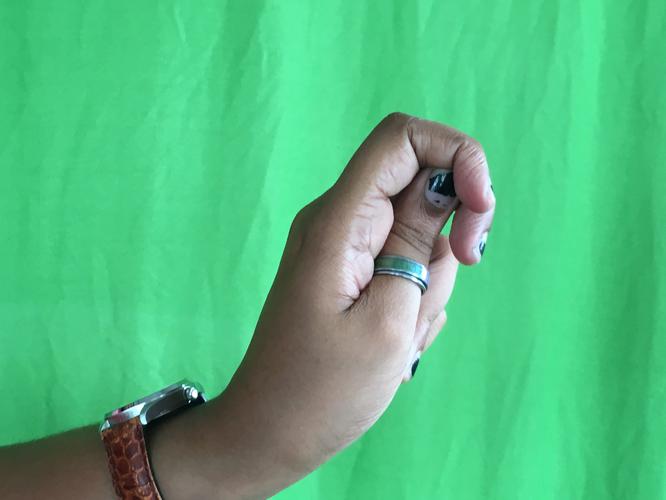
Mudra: Katakamukha_2
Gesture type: single_hand